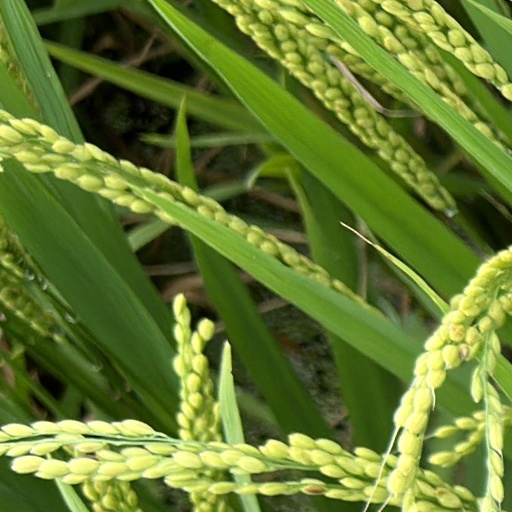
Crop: rice